Carpet

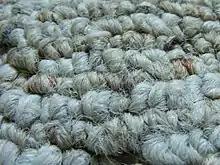
Macro shot of a Berber-style carpet. Berber-style carpets feature two sizes of tufts of varying colours in a loop pile construction

Oriental carpets began to appear in Europe after the Crusades in the 11th century, due to contact by Crusaders with Eastern traders. Until the mid-18th century they were mostly used on walls and tables. Except in royal or ecclesiastical settings, they were considered too precious to cover the floor. Starting in the 13th century, oriental carpets begin to appear in paintings (notably from Italy, Flanders, England, France, and the Netherlands). Carpets of Indo-Persian design were introduced to Europe via the Dutch, British, and French East India Companies of the 17th and 18th century and in the Polish–Lithuanian Commonwealth by Armenian merchants (Polish carpets or Polonaise carpets).